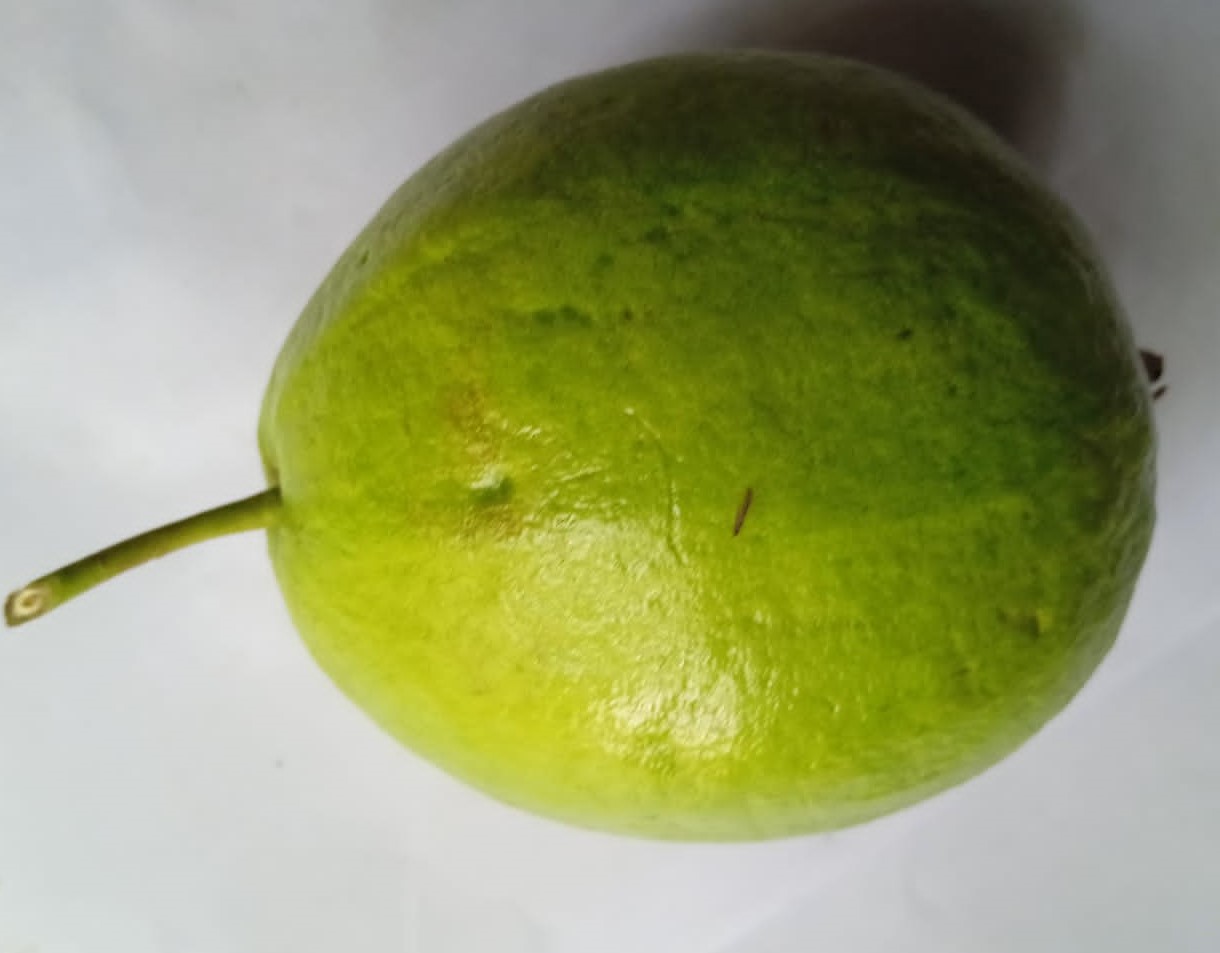
Fruit: guava
Condition: fresh